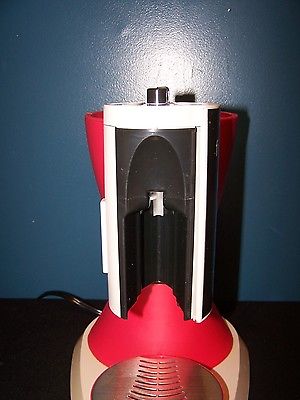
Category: coffee maker